Bukit Bintang Boys' Secondary School

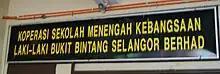
Co-operative signboard

In 2008, the road from the main gate to the squash complex was tarred. A new Computer Laboratory was made in the same year, with 30 computers that were donated by the public. The Computer Lab had earlier occupied the Auditorium, now occupy the room which was formerly the Snooker Room. A new Teacher's Cafe, a lounge for Teachers, was unveiled on Graduation Day in August 2009, in the presence of Madam Sharon Kang, the main sponsor. A new wall was built around the Squash Complex. Towards the end of the school year, with contributions from an ex-BBian, a gymnasium was installed in one of the Squash Complex classes.